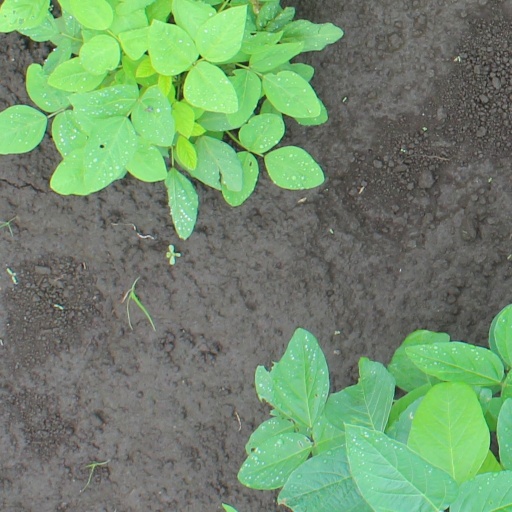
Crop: soybean